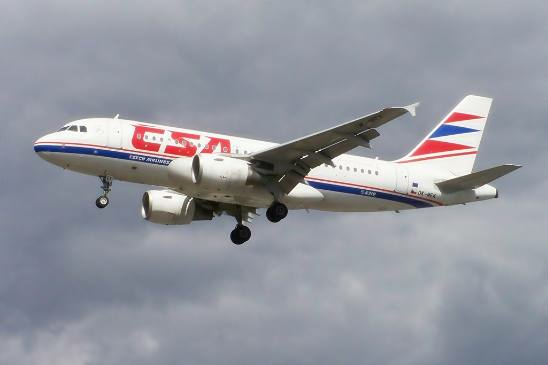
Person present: No